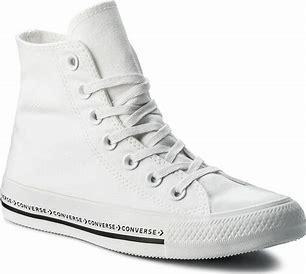
Brand: Converse
Model: Ctas Hi